Turkish community of London

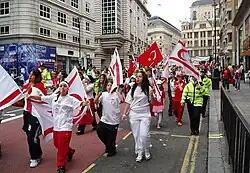
Turks and Turkish Cypriots protesting in central London

By the 1970s Turkish Cypriots started to come to London as refugees because of the ongoing war on the island. In July 1974 a coup supported by the then ruling Greek military junta of Greece deposed the Cypriot government and installed its own regime on the island, with Nikos Sampson as the de facto president, before declaring the Hellenic Republic of Cyprus. This eventually led to the Turkish invasion of Cyprus. In 1983, the Turkish Cypriot-held area declared itself the Turkish Republic of Northern Cyprus with only the support of Turkey. By the 1990s, Turkish Cypriot migration was increasingly motivated by economic hardship due to the embargoes imposed upon Northern Cyprus and a lack of international aid or support. Finally the post 2004 migration was the result of the Republic of Cyprus' EU accession when thousands of Turkish Cypriots decided to apply for Cypriot nationality.